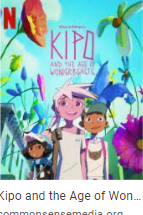
Portrait style: Cartoon Portrait